My Favorite Fantasy Story

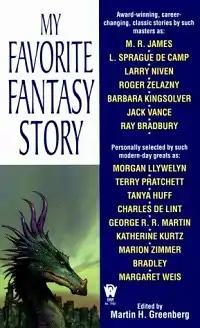
Cover illustration of "My Favorite Fantasy Story"

My Favorite Fantasy Story is an anthology of fantasy short stories, edited by Martin H. Greenberg. It was first published in paperback by DAW Books in August 2000, and reprinted by ibooks in July 2004.